Dorchester Community Church

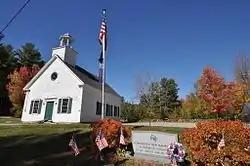

The Dorchester Community Church is a historic church building off NH 118 in Dorchester, New Hampshire. Built in 1828 and rebuilt on a smaller scale in 1883, it is a well-preserved local example of Greek Revival architecture. The church was listed on the National Register of Historic Places in 1980, and included in the Dorchester Common Historic District in 1985.